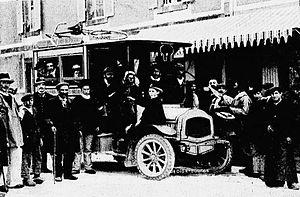
L'autobus de Dion-Bouton faisant le service entre Quimper, Bénodet, Fouesnant et Beg meil vers 1910 (source
Fouesnant est une commune du département du Finistère, dans la région Bretagne, en France. La commune est le chef-lieu du canton de Fouesnant ainsi que de la communauté de communes du Pays Fouesnantais.